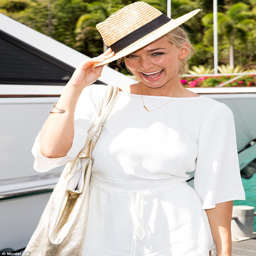
top of the morning to you !